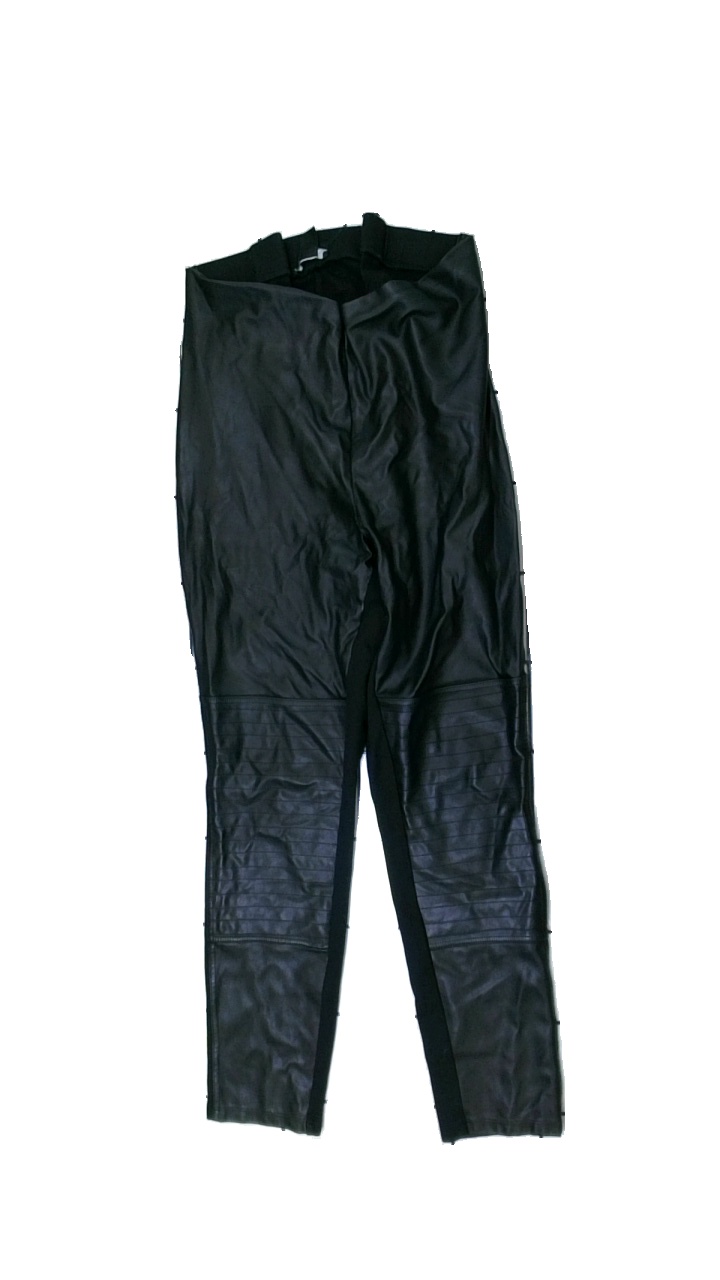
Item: Trousers (Ladies)
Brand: Lindex
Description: svarta byxor med skinn fram . skinnet har spruckigt vid skrevet och det är hål bak vid midjan
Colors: Black
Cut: Regular
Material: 59% viscose 41% nylone
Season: All
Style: Leather
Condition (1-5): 3
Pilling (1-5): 5
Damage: hål
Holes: Minor
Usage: Export
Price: <50